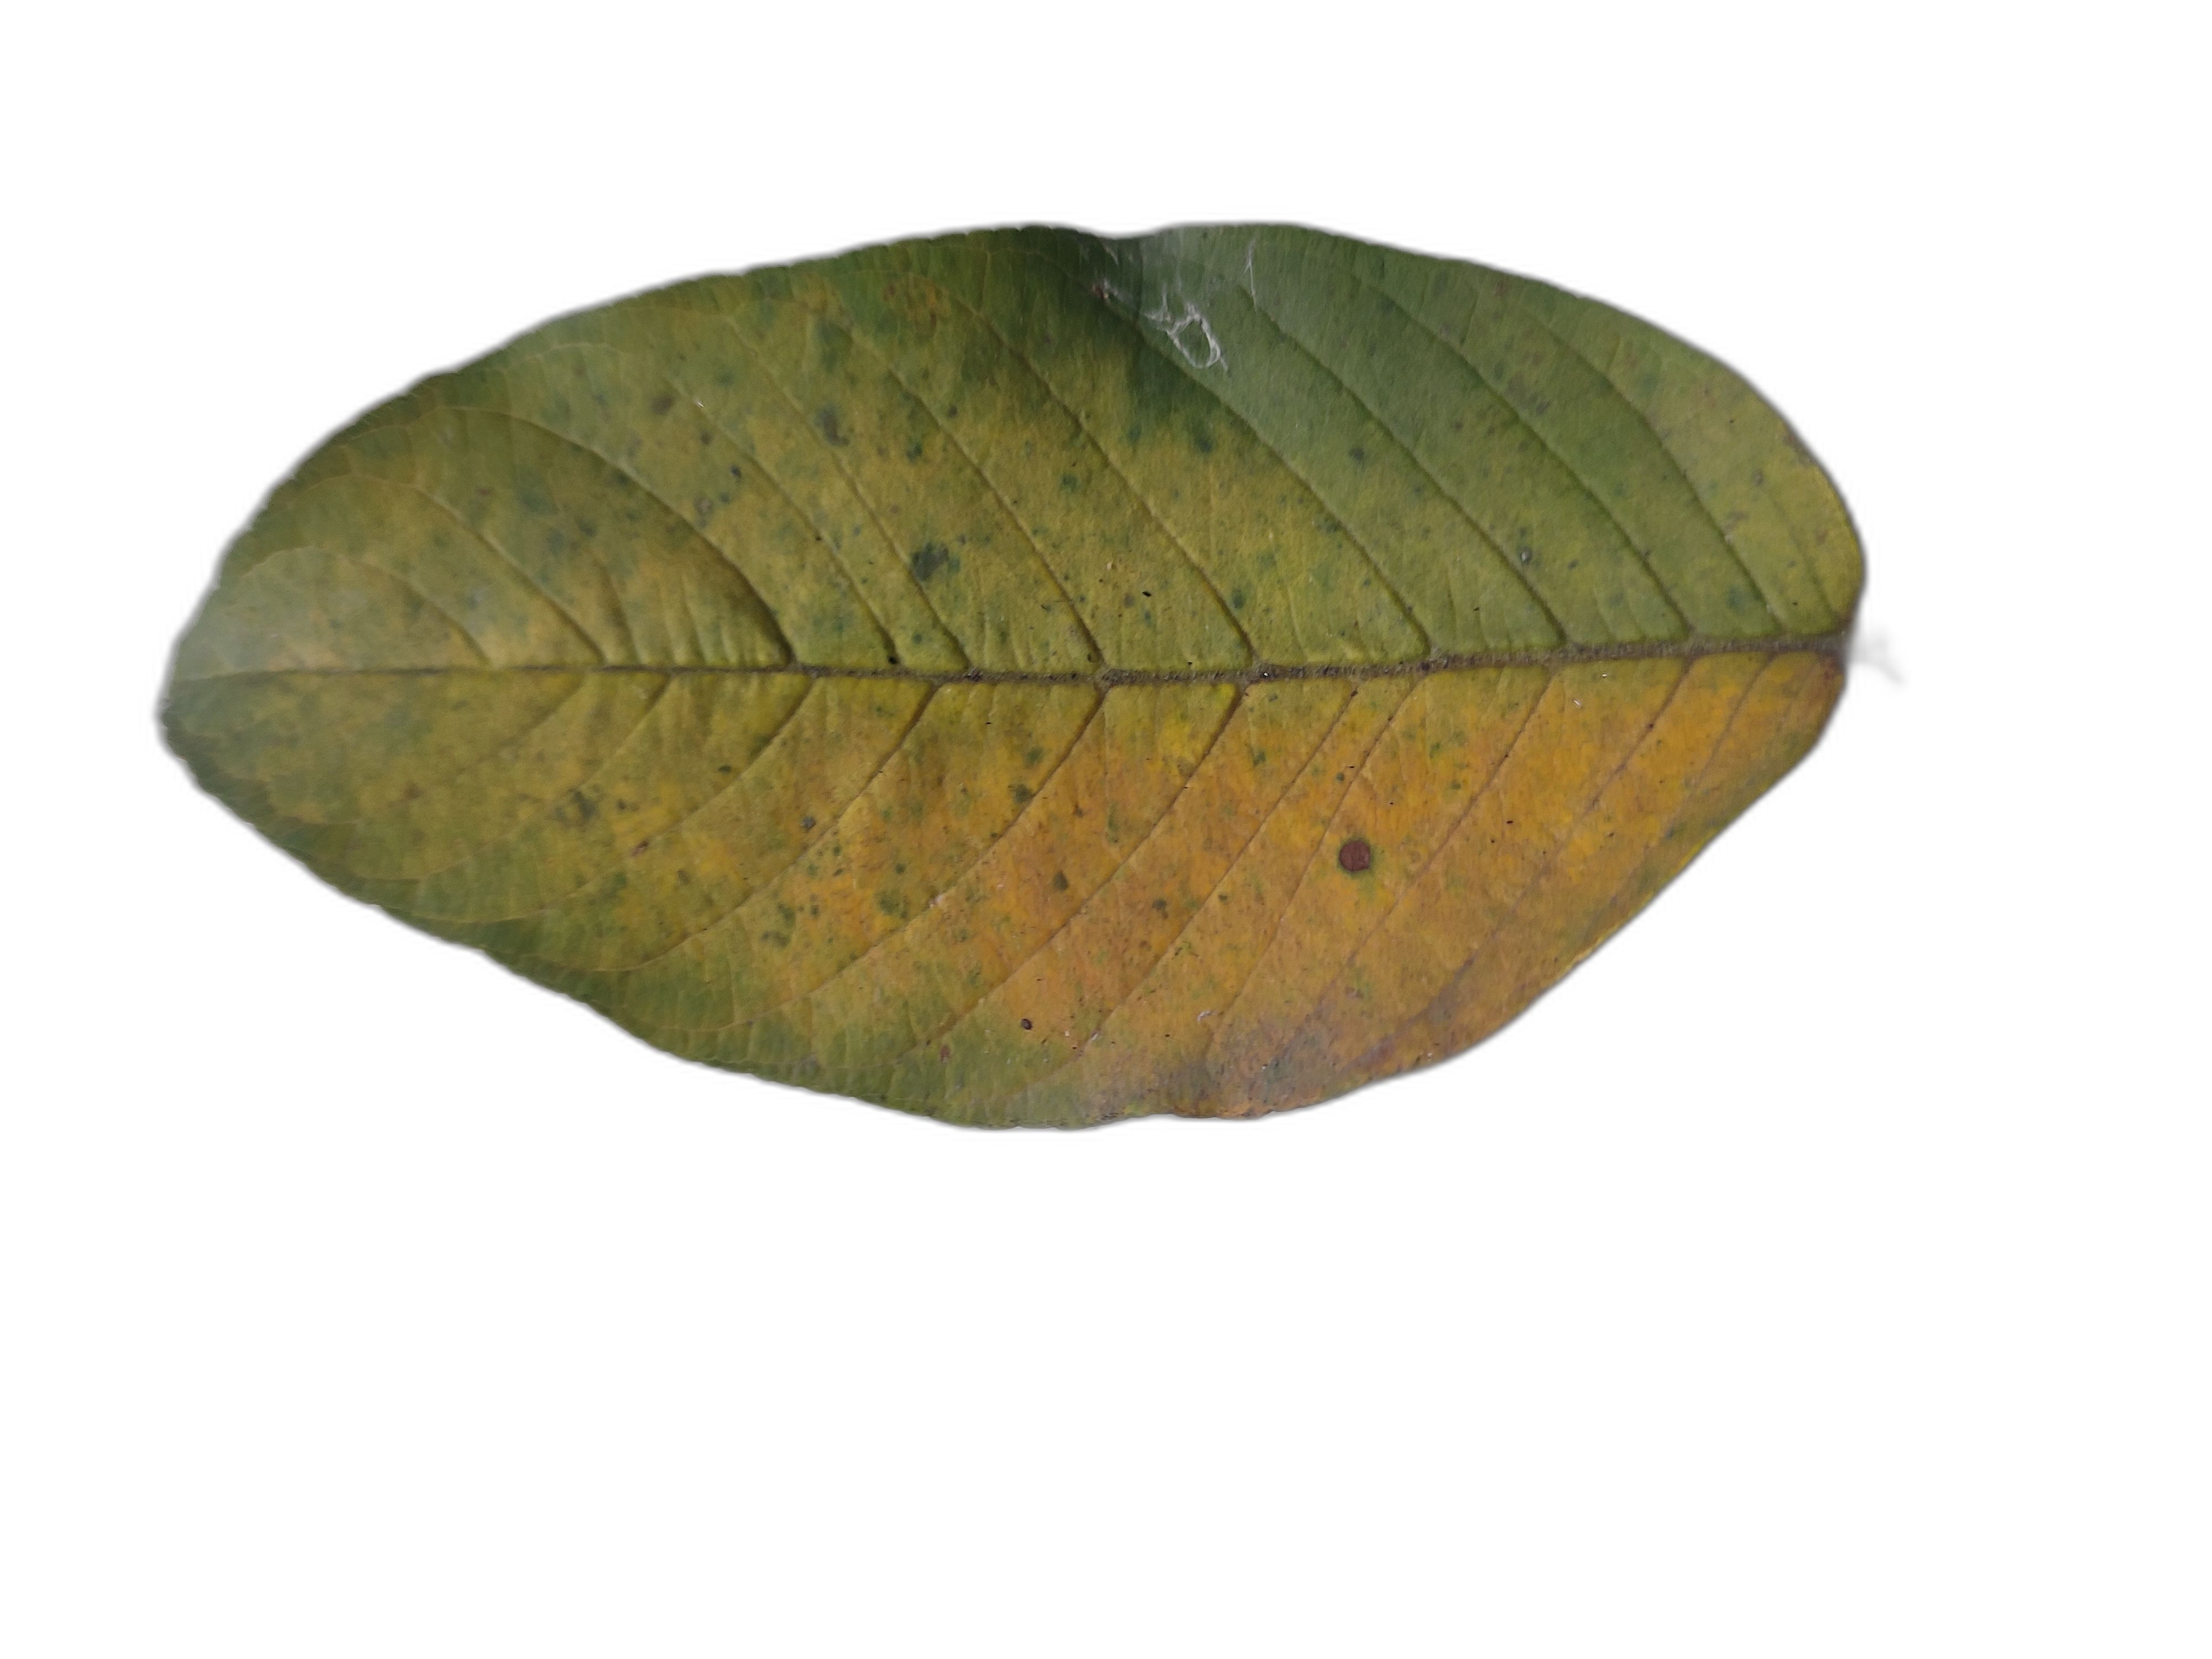
Plant part: leaf
Disease: Rust